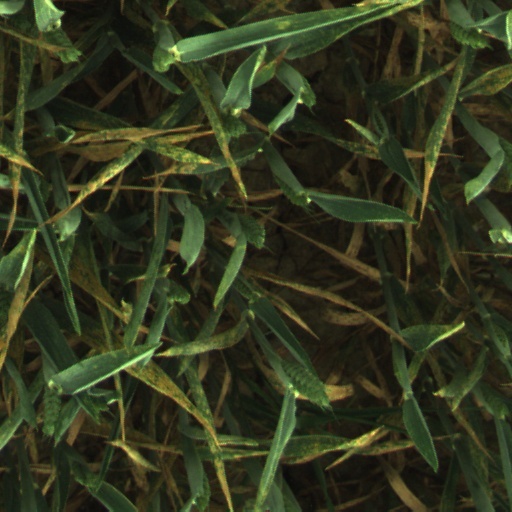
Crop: wheat